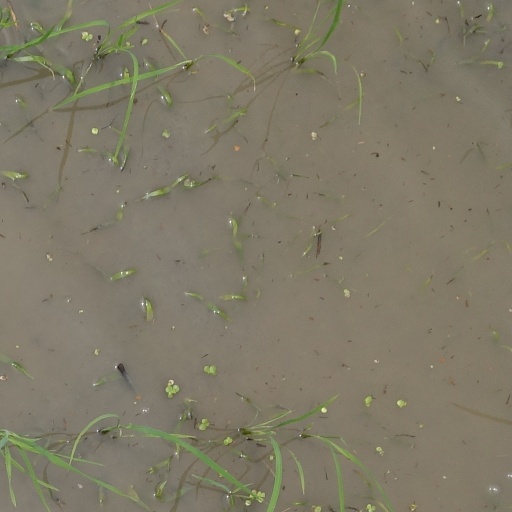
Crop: rice